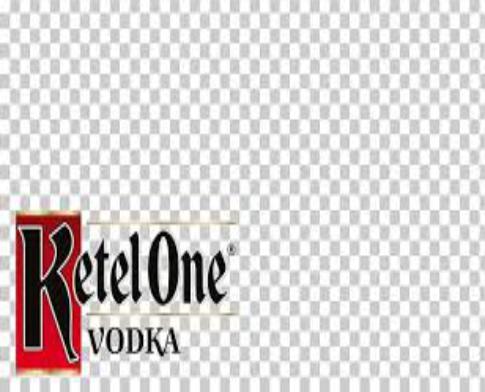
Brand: Ketel One
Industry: Food